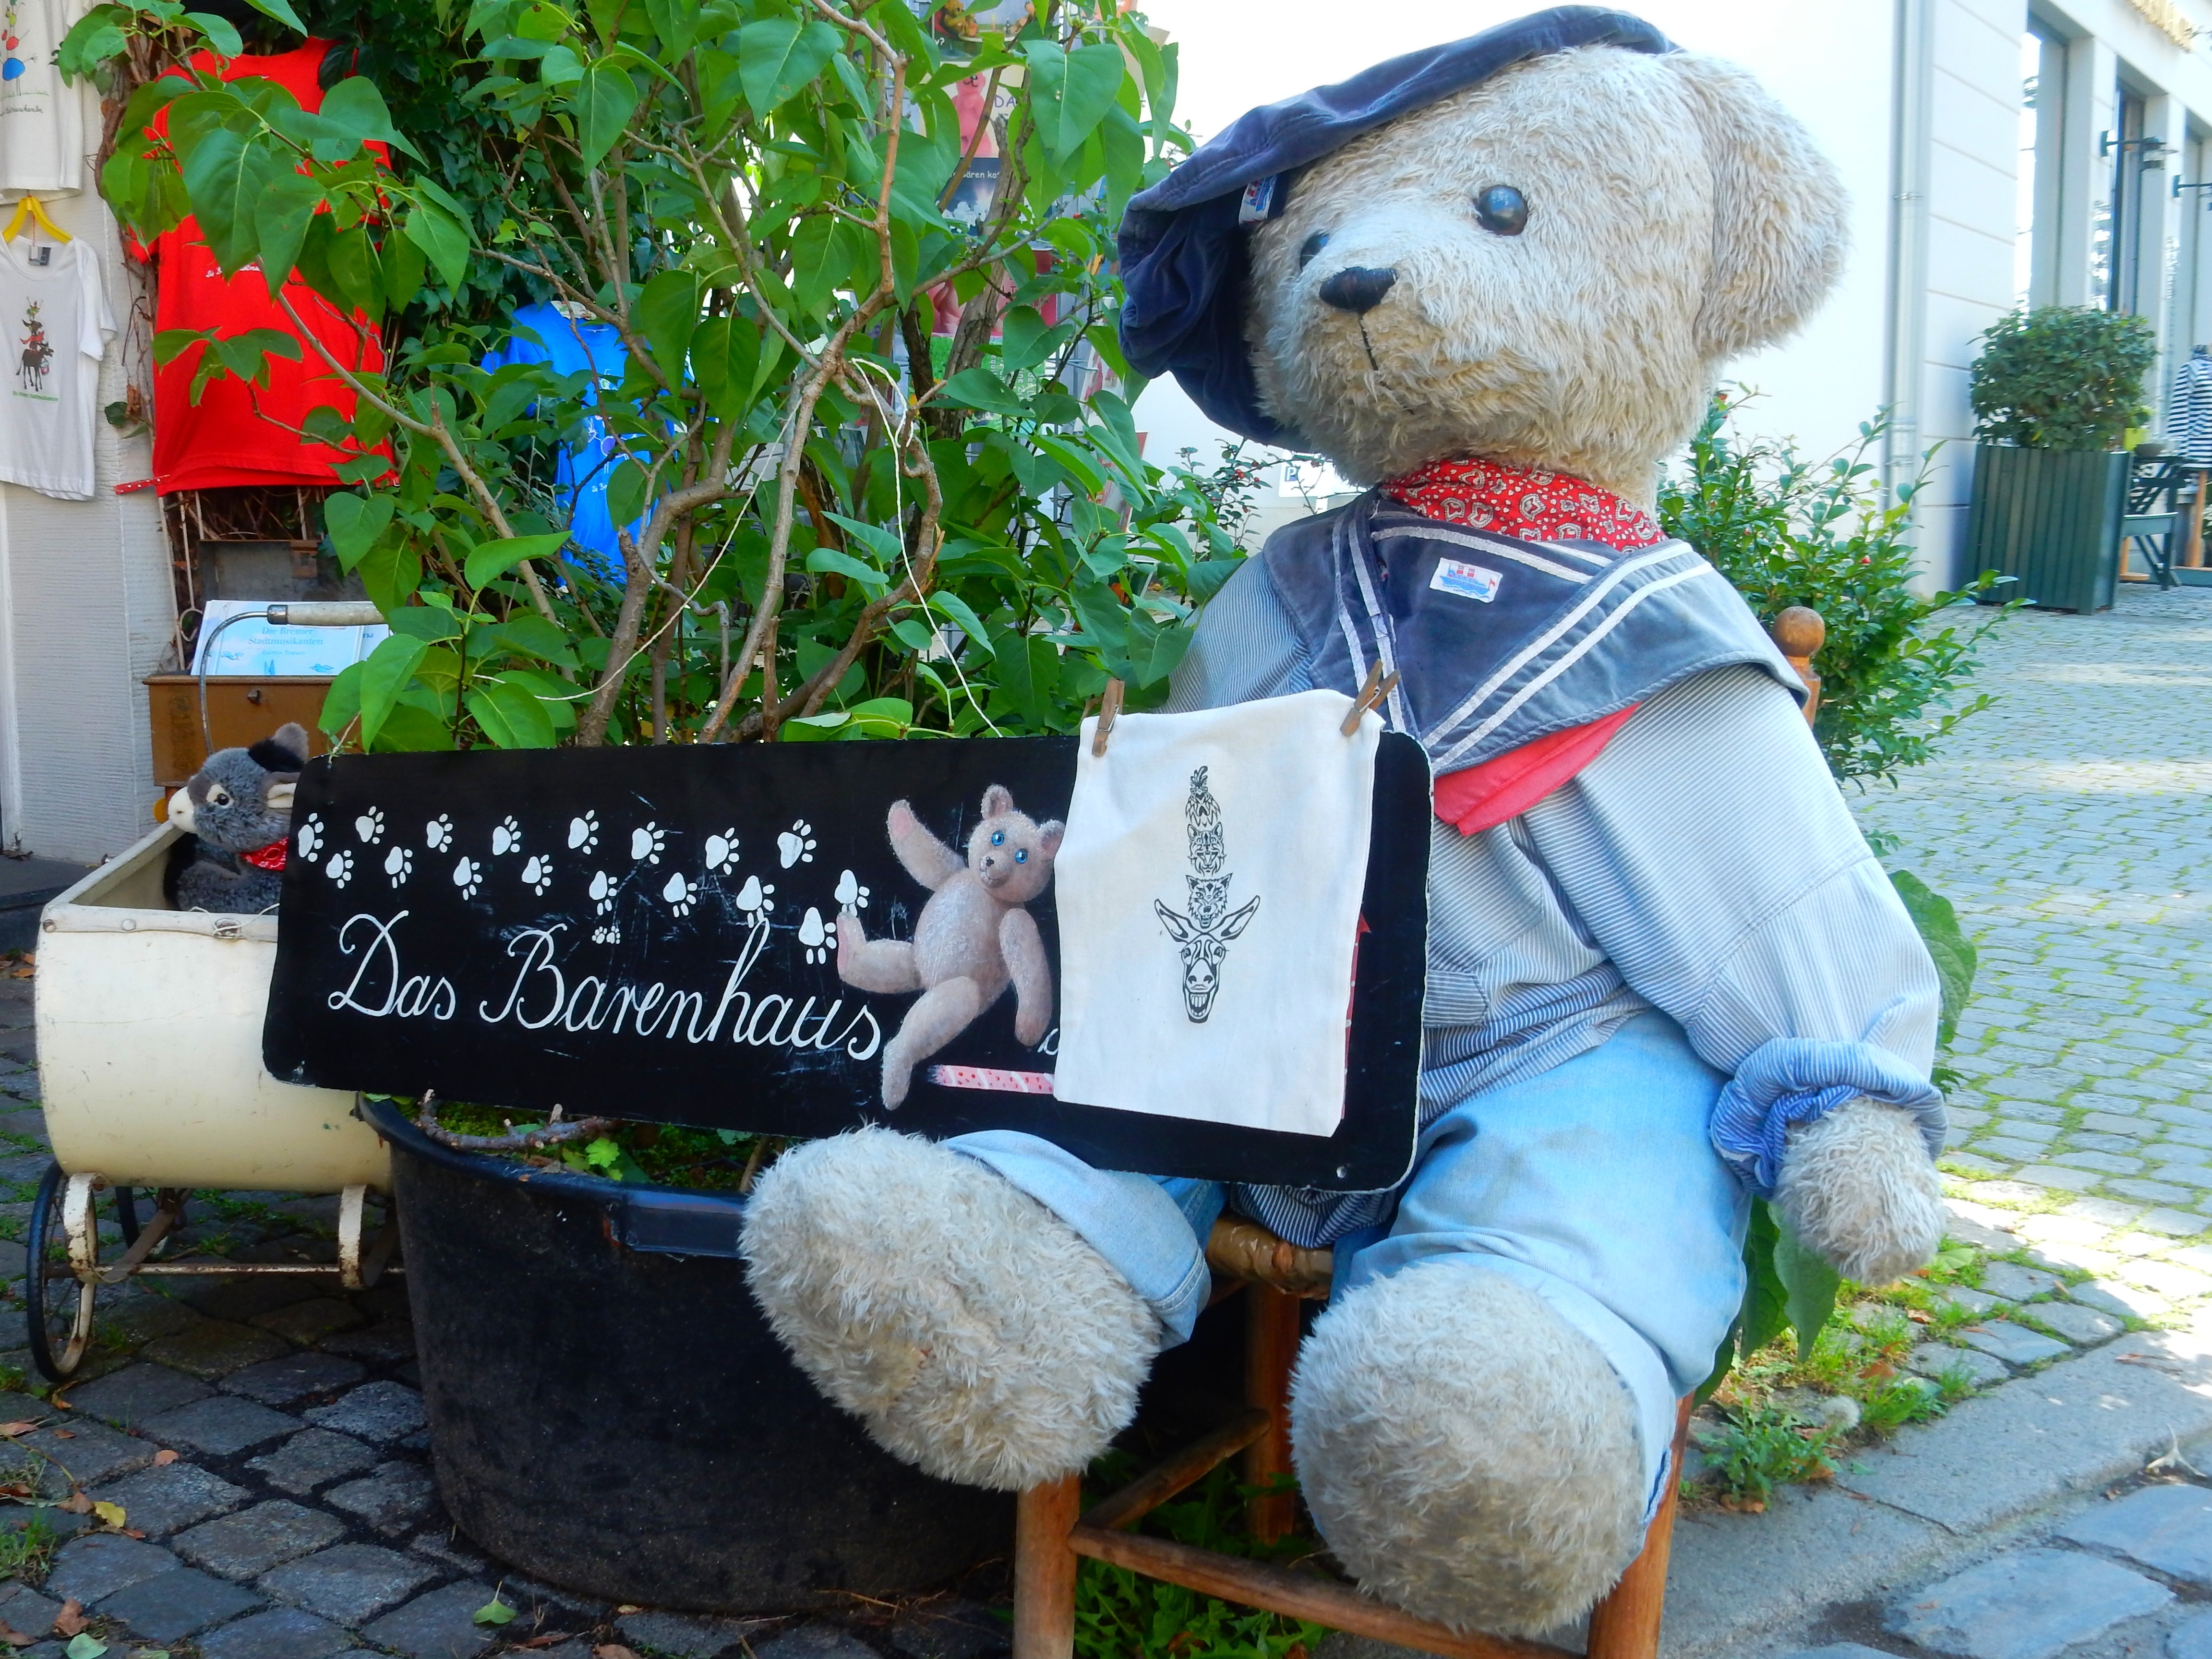
music, cute, business, teddy bear, bears, stuffed animal, scarecrow, maritime, sailor, teddy, bremen, soft toy, stuffed animals